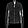
Label: Coat